Godfrey Place

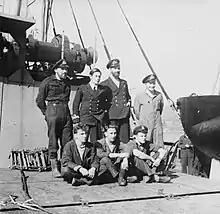
Place (standing, second from left) with other midget submarine personnel

Place was 22 years old, and a lieutenant in the Royal Navy during the Second World War, when the following deed took place for which he was awarded the VC. On 22 September 1943 at Kåfjord, North Norway, Lieutenant Place, commanding Midget Submarine "X7", and another lieutenant (Donald Cameron) commanding Midget Submarine X.6, carried out a most daring and successful attack on the German Battleship "Tirpitz". The two submarines had to travel at least 1,000 miles from base, negotiate a mine-field, dodge nets, gun defenses and enemy listening posts. Having eluded all these hazards they finally placed the charges underneath the ship where they went off an hour later, doing so much damage that "Tirpitz" was out of action for months.